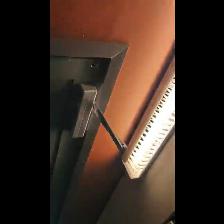
Label: NonHuman